Liebegg Castle

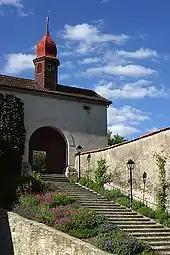
Gate and steps added in 1982

The origins of the castle and the von Liebegg family are unclear, though they were probably a junior line of the von Trostburg family. The first castle was probably built in the 2nd half of the 12th century. About a century later the second castle was built south of the first. The first mention of the family is in 1241 when Burkhard I and Ludwig von Liebegg appear as witnesses in a document. At that time they were unfree knights in the service of the Counts of Kyburg. When the Kyburg line died out, the Habsburgs became the overlord over Liebegg. The Habsburgs granted a half share to the Twing of Liebegg to the von Liebegg family. The other half was given by the Habsburgs to the Lords of Aarburg, who in turn granted it as an under-fief to the von Liebeggs. In 1415 the city-state of Bern invaded and captured the Aargau region from the Habsburgs. The castle was not attacked and the von Liebegg family retained their lands and castle under the new rulers. However, in 1433 Johann oder Hemmann von Liebegg, the last male heir of the family, died.